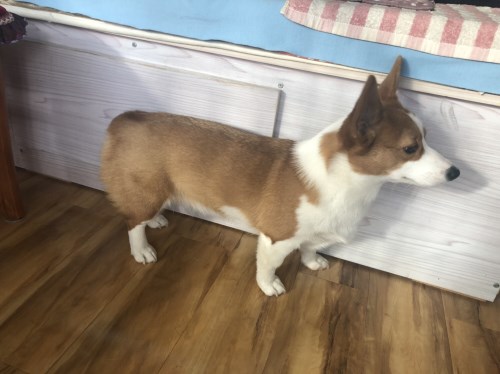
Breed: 2909-n000116-Cardigan